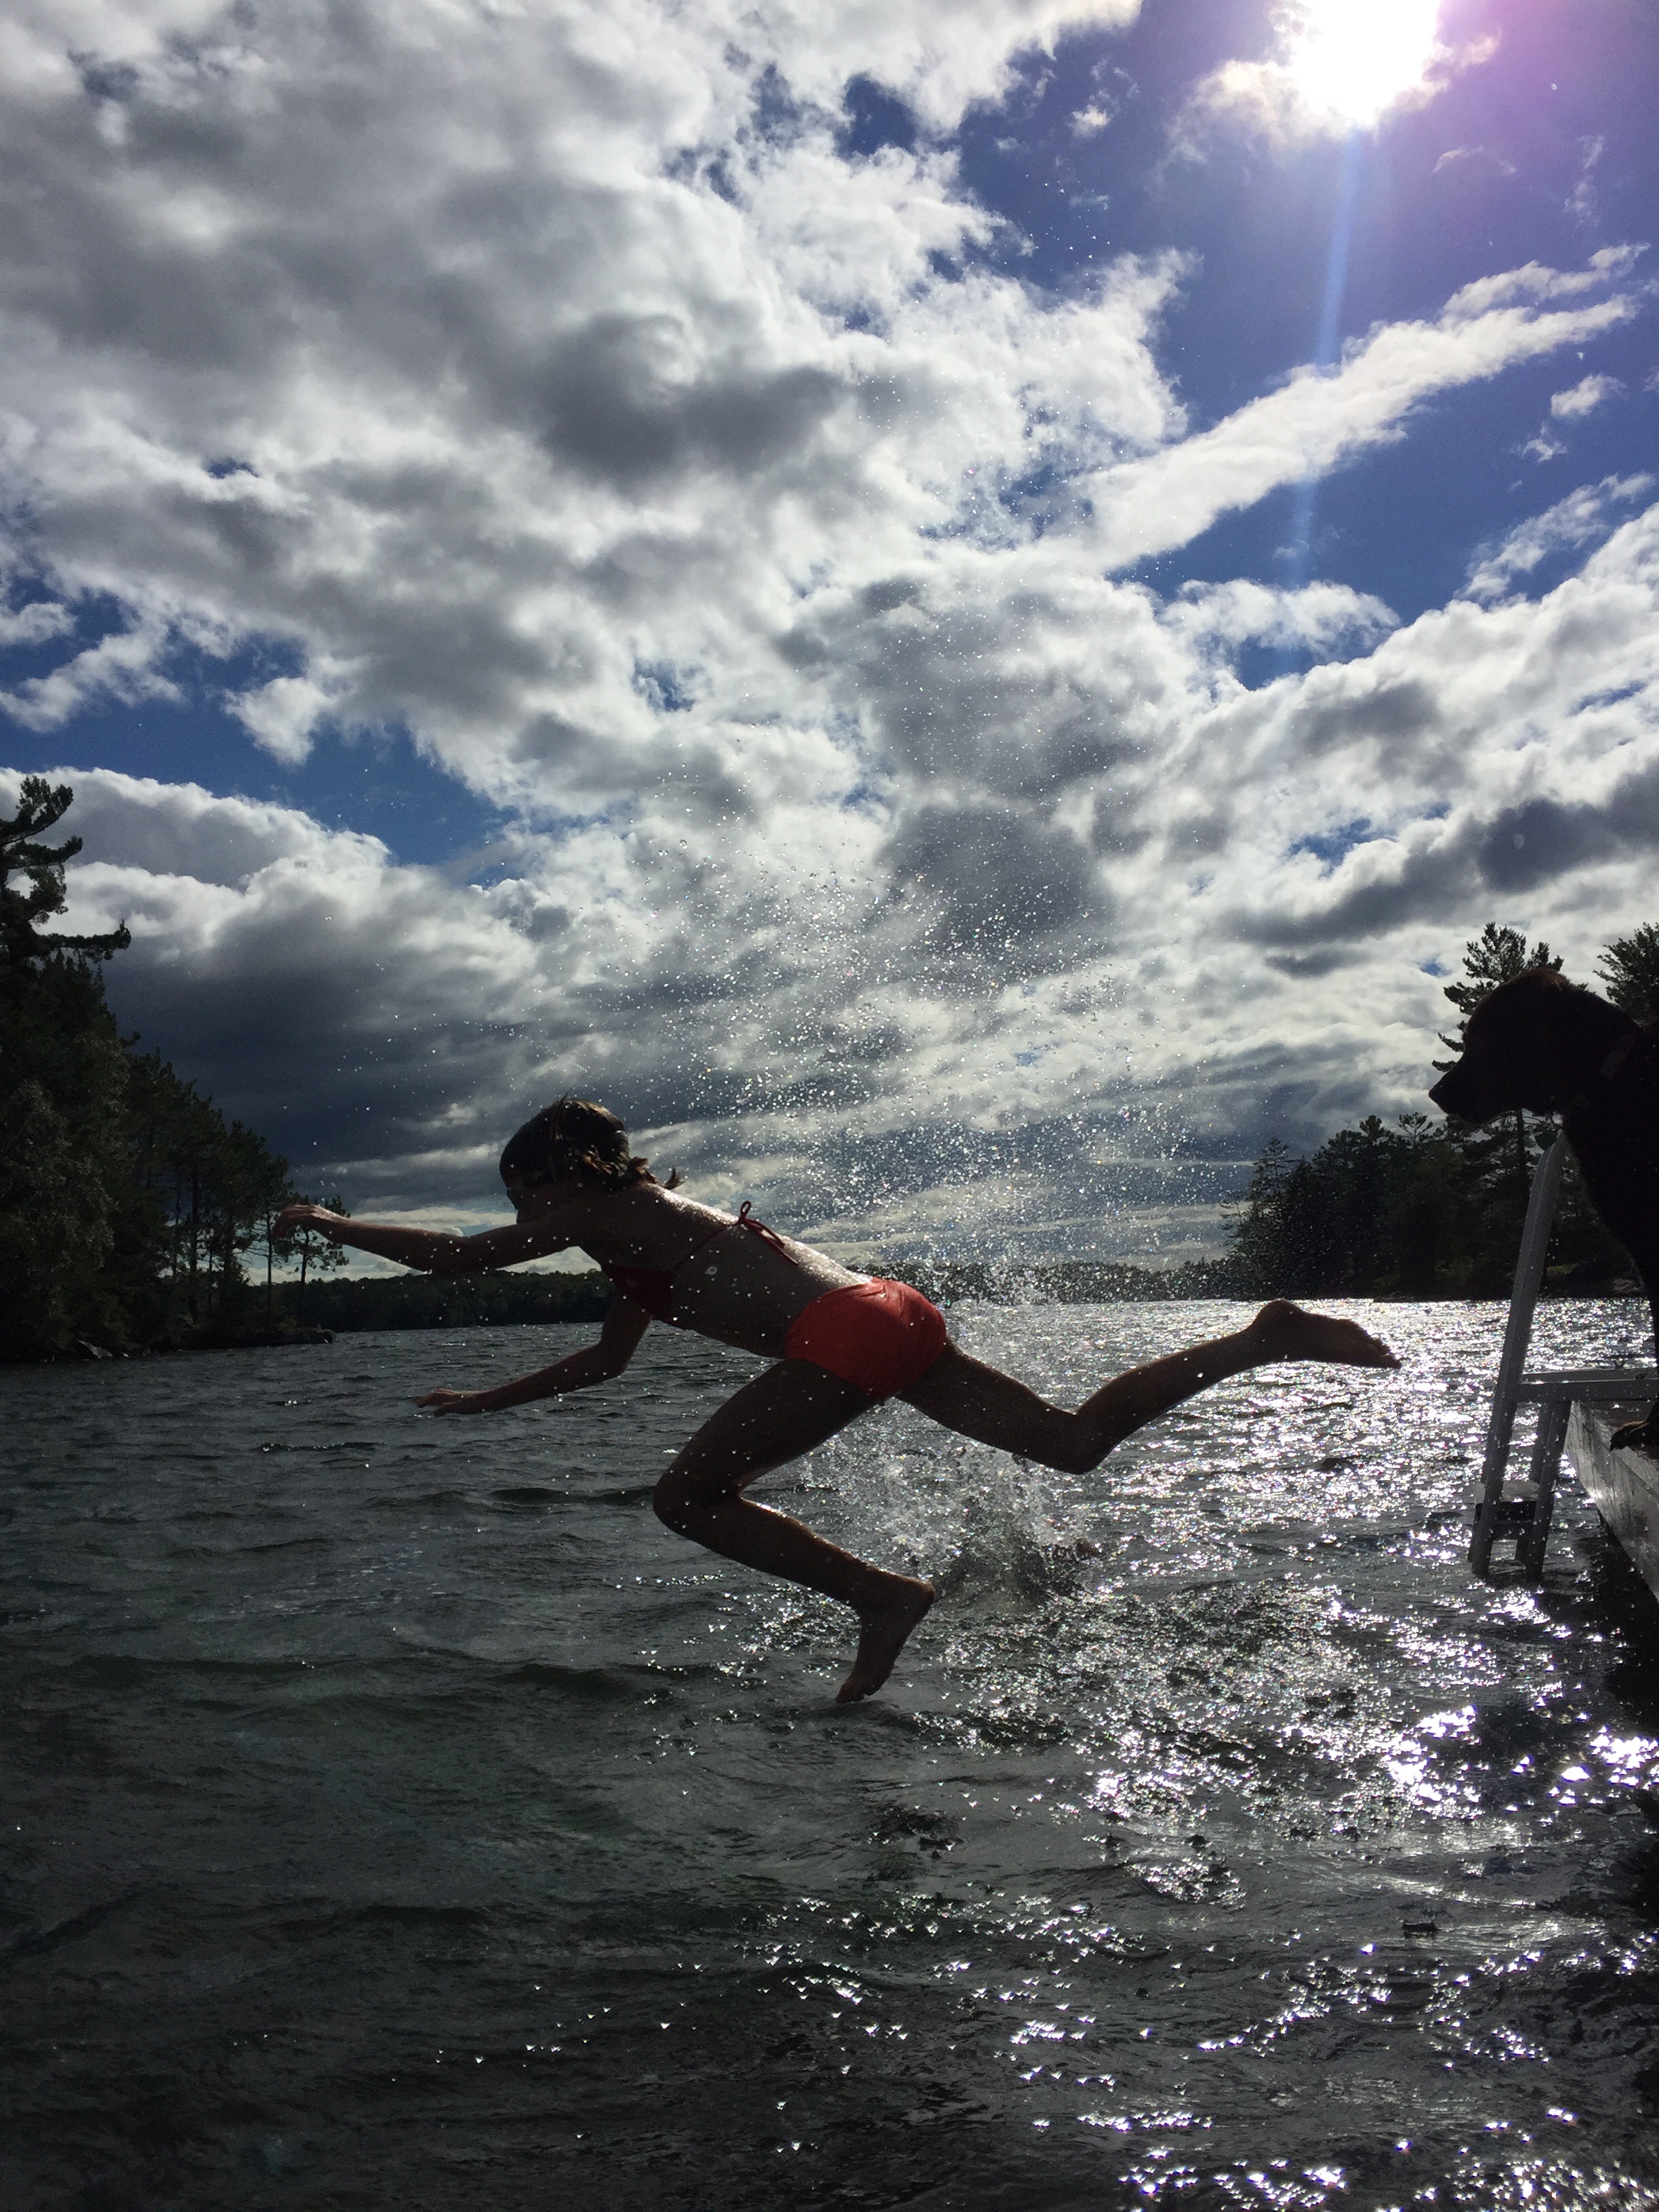
sea, water, outdoor, mountain, cloud, sky, wave, lake, jump, summer, vacation, swim, cottage, extreme sport, swimming, fun